Opera in German

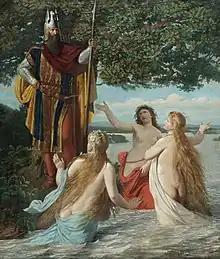
Hagen and three Rhinemaidens in

Richard Wagner was one of the most revolutionary and controversial composers in musical history and his innovations changed the course of opera, not just in Germany and Austria but throughout Europe. Wagner gradually evolved a new concept of opera as a (a "complete work of art"), a fusion of music, poetry and painting. His earliest experiments followed the examples set by Weber and Meyerbeer, but his most important formative influence was probably the symphonic music of Beethoven. Wagner believed his career truly began with (1843). Together with the two works which followed, and , this has been described as the "zenith of German Romantic opera". Yet these were merely a prelude to even more radical developments. In his mature dramas, , , and , Wagner abolished the distinction between aria and recitative in favour of a seamless flow of "endless melody". He greatly increased the role and power of the orchestra, creating scores with a complex web of leitmotifs; and he was prepared to violate accepted musical conventions, such as tonality, in his quest for greater expressivity. Wagner also brought a new philosophical dimension to opera in his works, which were usually based on stories from Germanic or Arthurian legend. Finally, Wagner built his own opera house at Bayreuth, exclusively dedicated to performing his own works in the style he wanted.